Hydrogen production

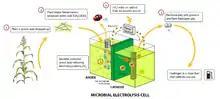
A microbial electrolysis cell

As of 2020, the cost of hydrogen by electrolysis is around $3–8/kg. Considering the industrial production of hydrogen, and using current best processes for water electrolysis (PEM or alkaline electrolysis) which have an effective electrical efficiency of 70–82%, producing 1 kg of hydrogen (which has a specific energy of 143 MJ/kg or about 40 kWh/kg) requires 50–55 kWh of electricity. At an electricity cost of $0.06/kWh, as set out in the Department of Energy hydrogen production targets for 2015, the hydrogen cost is $3/kg.